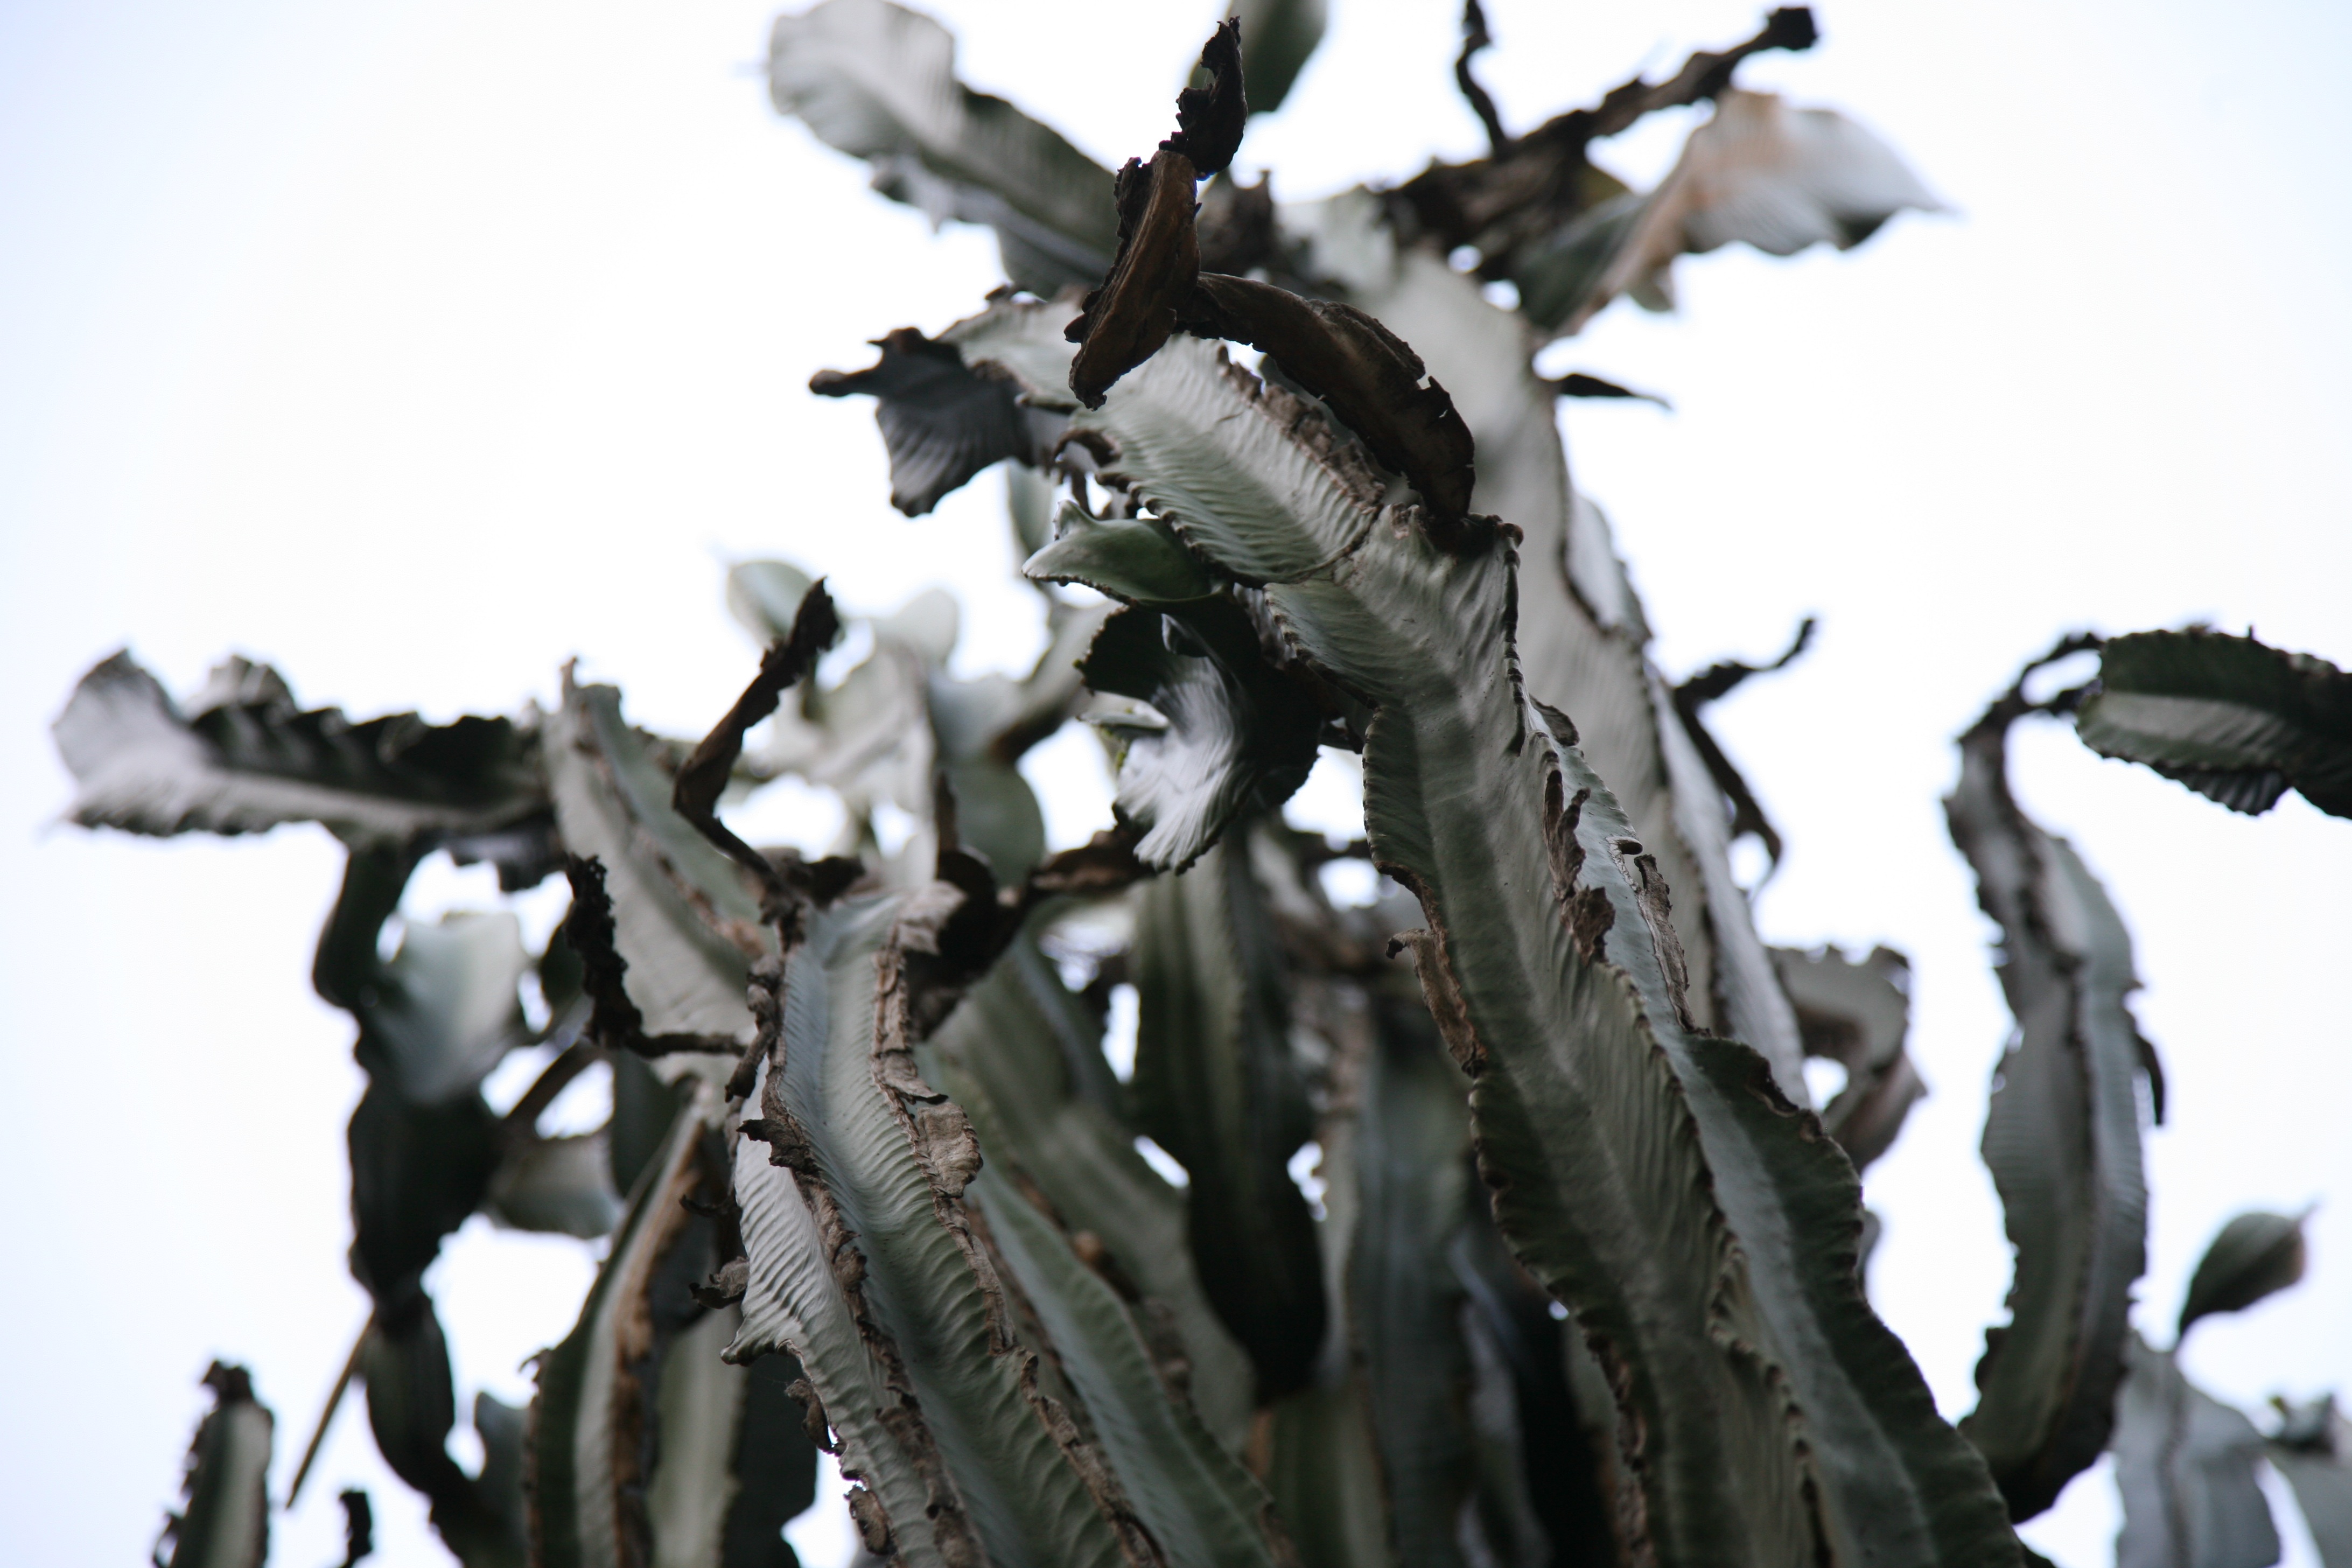
tree, branch, snow, winter, cactus, bird, flower, statue, spring, succulent, season, close up, sculpture, spain, espagne, valencia, espanha, espana, spanien, spagna, spanje, espanya, valence, kaktus